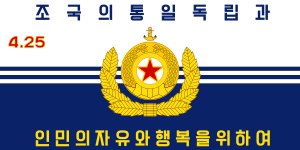
Koreas Folkehær / Arsenal
Flådens standart
Koreas Folkehær er den officielle hær for Den Demokratiske Folkerepublik Korea og verdens 4. største hær.